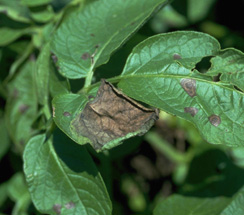
Plant: Potato
Disease: potato early blight